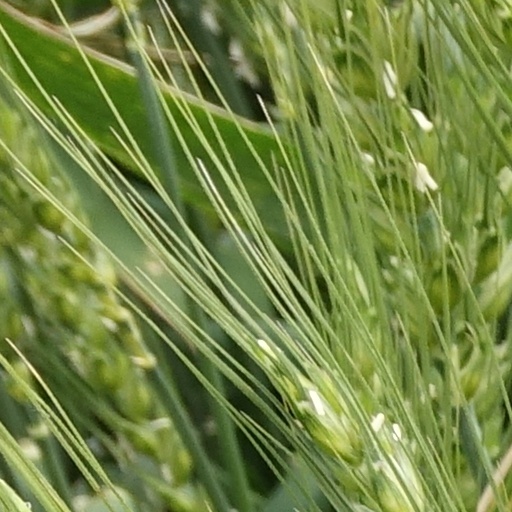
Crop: wheat